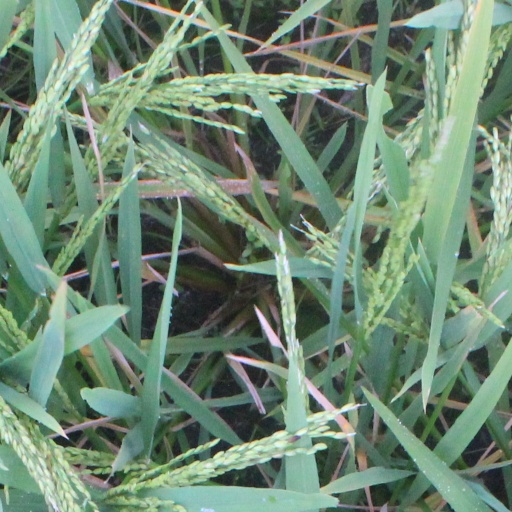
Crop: rice